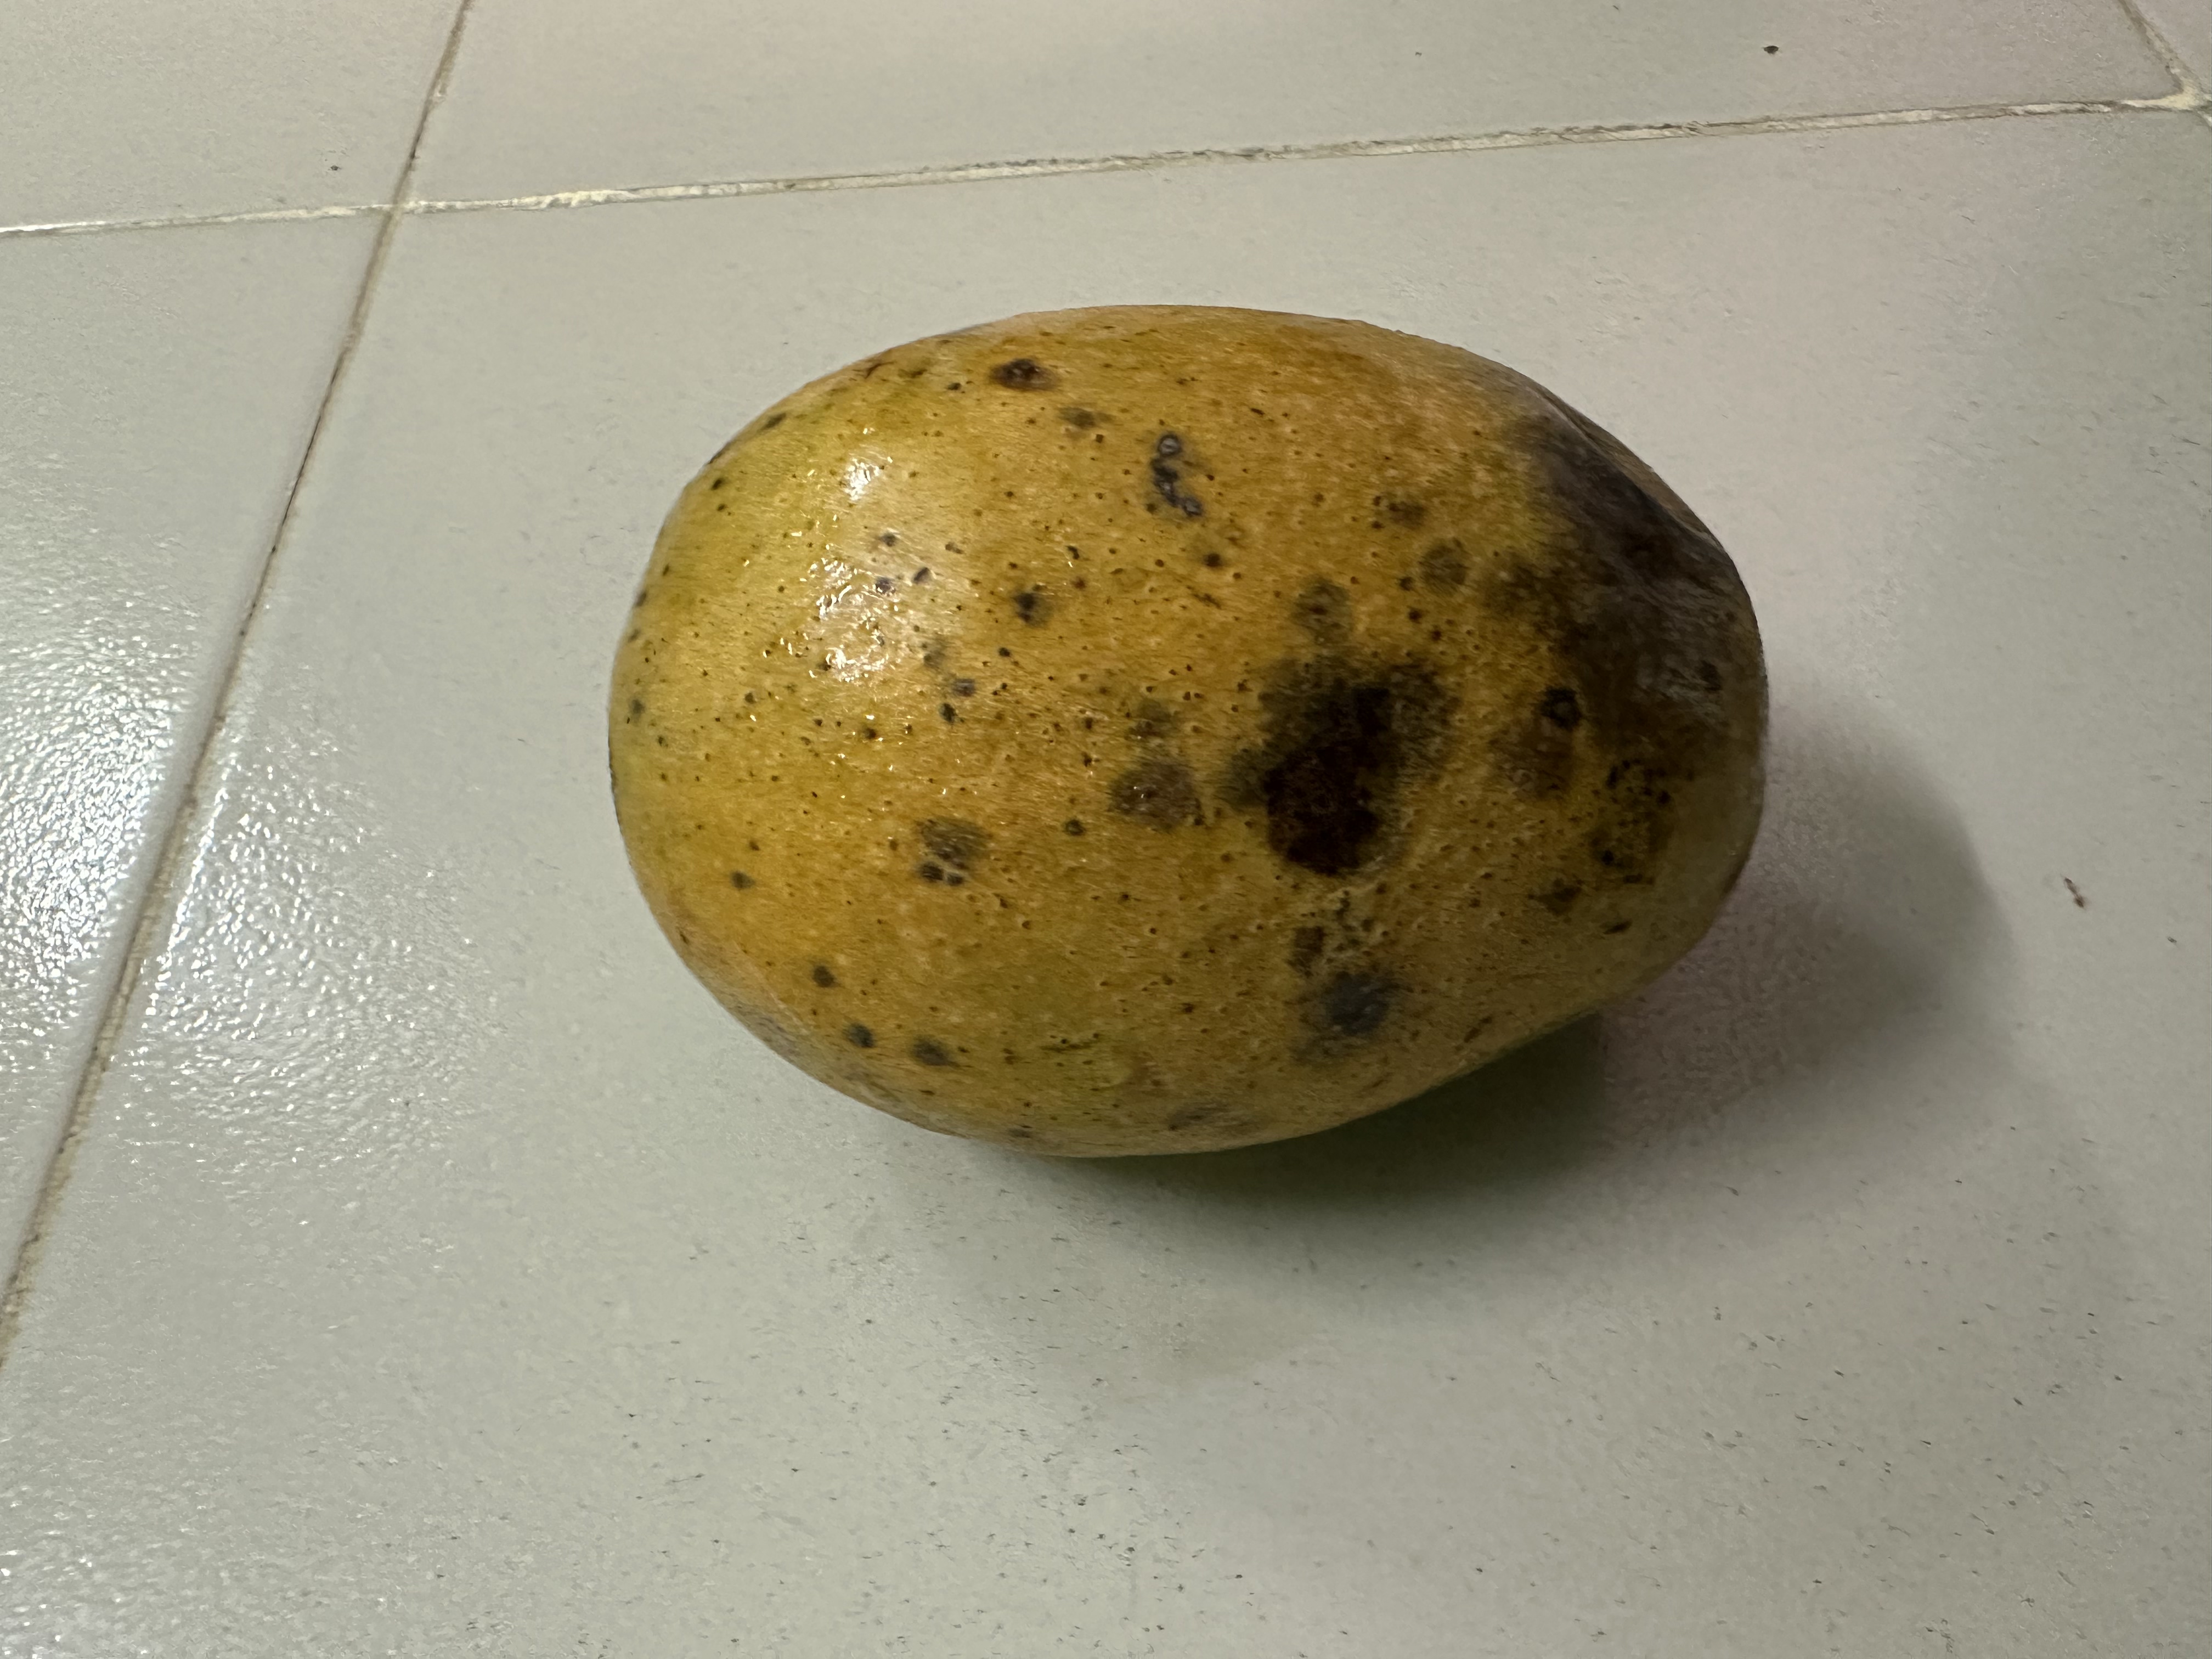
Mango variety: Mollika